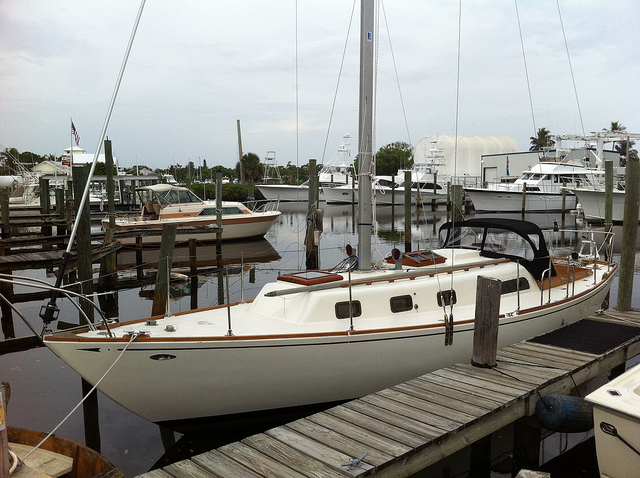
One white boat among many tied to a pier.

A small white boat next to a dock in the water.